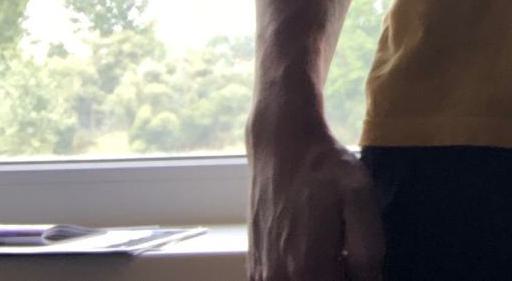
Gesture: no_gesture